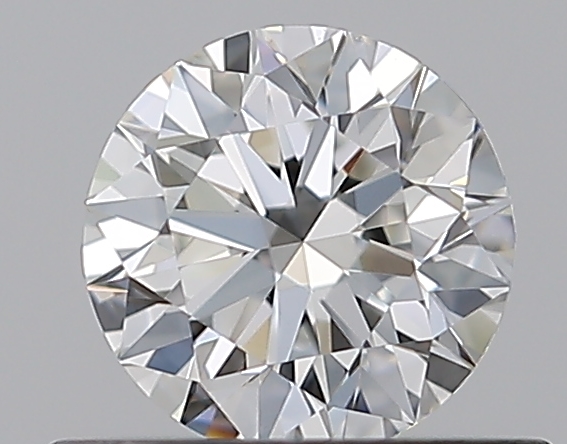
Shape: round
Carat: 0.5
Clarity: VVS2
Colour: G
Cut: EX
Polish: EX
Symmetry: EX
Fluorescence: N
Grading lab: GIA
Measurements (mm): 5.06 x 5.08 x 3.14